Melrose, Scottish Borders

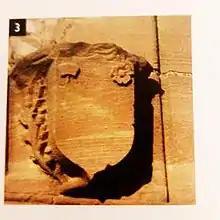
Mel & Rose symbols in stonework at Abbey

King David I of Scotland took the throne in 1124, and sought to create a new Cistercian monastery on that site; however the monks preferred a site further west called "Fordel". So the monastery now known as Melrose Abbey was founded there in 1136, and the town of Melrose grew up on its present site around it. In the late Middle Ages, its name was represented by a "mell" (a mason's hammer) and a rose (for the Virgin Mary, to whom all Cistercian abbeys were dedicated). The Abbey fell into ruin after the Reformation but is still a striking structure. Several Scottish nobles are buried there, and a casket has been found which is believed to contain the heart of King Robert the Bruce. The casket has been re-buried in the Abbey. The Abbey ruins are cared for by Historic Scotland (open all year; entrance charge).